WJXX

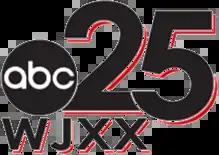
The logo for WJXX, used until 2021.

WJXX began broadcasting a digital signal on April 15, 2002. On June 12, 2009, WJXX terminated its analog signal, on UHF channel 25, as part of the federally mandated transition from analog to digital television. The station's digital signal remained on its pre-transition VHF channel 10, using virtual channel 25.